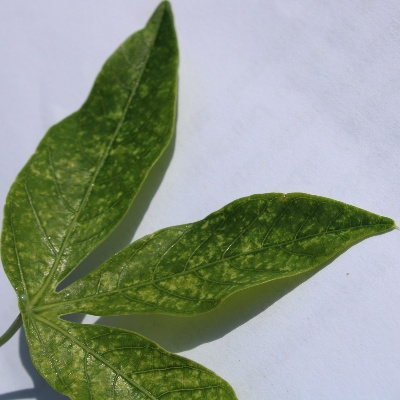
Crop: Cassava
Condition: green mite